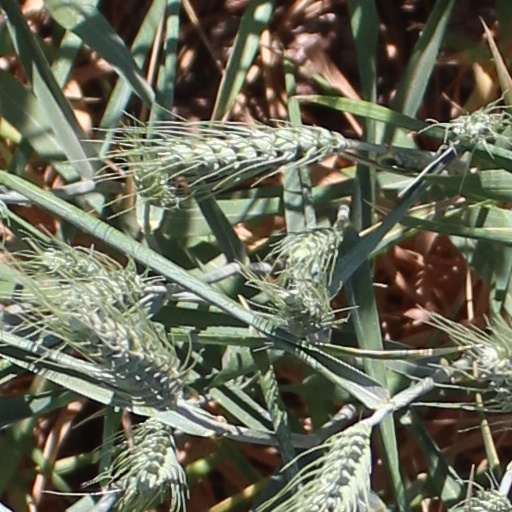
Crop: wheat